Elizaveta Tuktamysheva

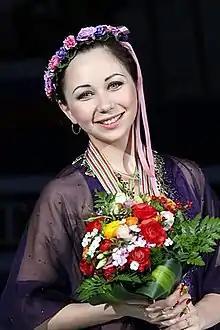
Tuktamysheva at the 2015 World Championships

In the 2010–11 season, Tuktamysheva was old enough to compete in ISU Junior competitions. She won her Junior Grand Prix events in Germany and Romania and qualified for the Junior Grand Prix Final. At the Final, she placed second in both programs to win silver behind Adelina Sotnikova. At the 2011 Russian Championships, she placed seventh in the short program and 3rd in the long, to win the bronze medal. She won the Russian Junior Championships by placing first in both programs. At the 2011 World Junior Championships, she won the silver medal behind teammate Adelina Sotnikova.